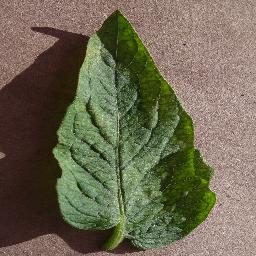
Label: Tomato___Spider_mites Two-spotted_spider_mite